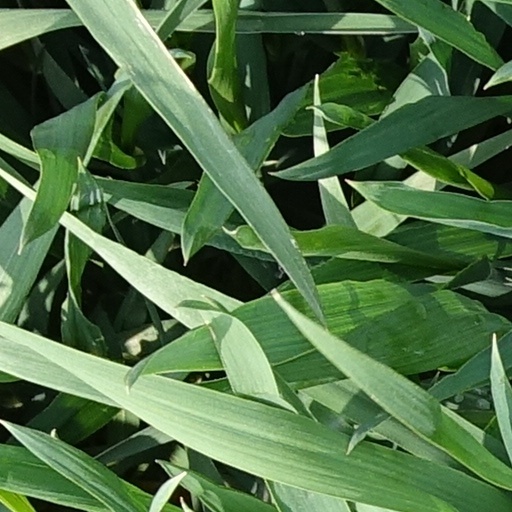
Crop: wheat